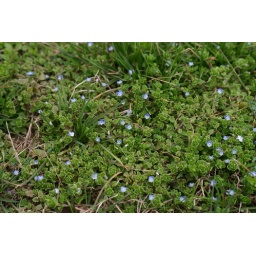
These pretty little flowers were growing in the grass in front of Valley High School in Lucasville, Ohio.